Indiana–Slovakia National Guard Partnership

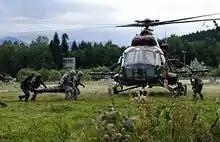
Indiana National Guard and Slovak troops train for medical evacuations in Slovakia

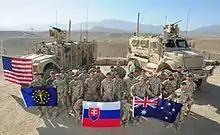
Soldiers from Slovakia, the United States, and Australia at a Forward Operating Base in Afghanistan

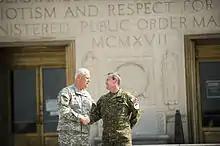
Indiana Adjutant General and Slovak Chief of Defense shake hands on the steps of the Indiana War Memorial, Indianapolis.

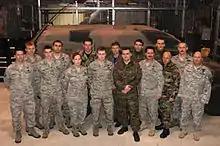
Members of Slovak Armed Forces train with the 181st Intelligence Wing in Indiana

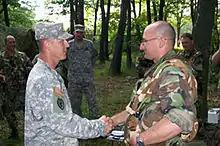
Indiana Guardsmen complete training in Slovakia with members of Slovak Armed Forces

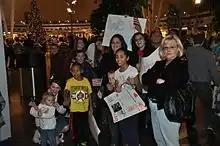
Indiana National Guard family members wait for their Soldiers to return after a 10-month deployment to Afghanistan, December 2011

""There are few subjects as important to me as our State Partnership Program with Slovakia. This is an extraordinary program, which has far exceeded our expectations. We have learned, we have shared and we have been enriched."" – MG Martin Umbarger, Adjutant General, Indiana National Guard